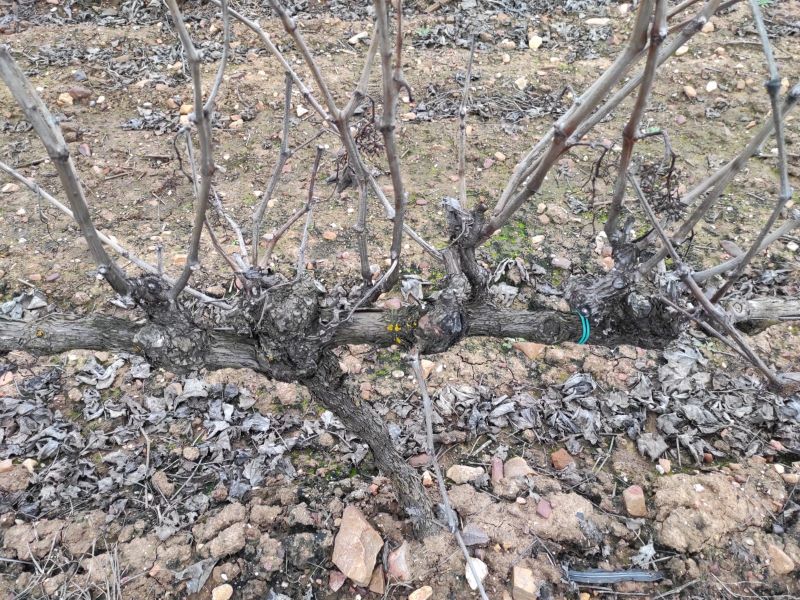
Unpruned shoots: 17
Pruned shoots: 0
Trunks: 2